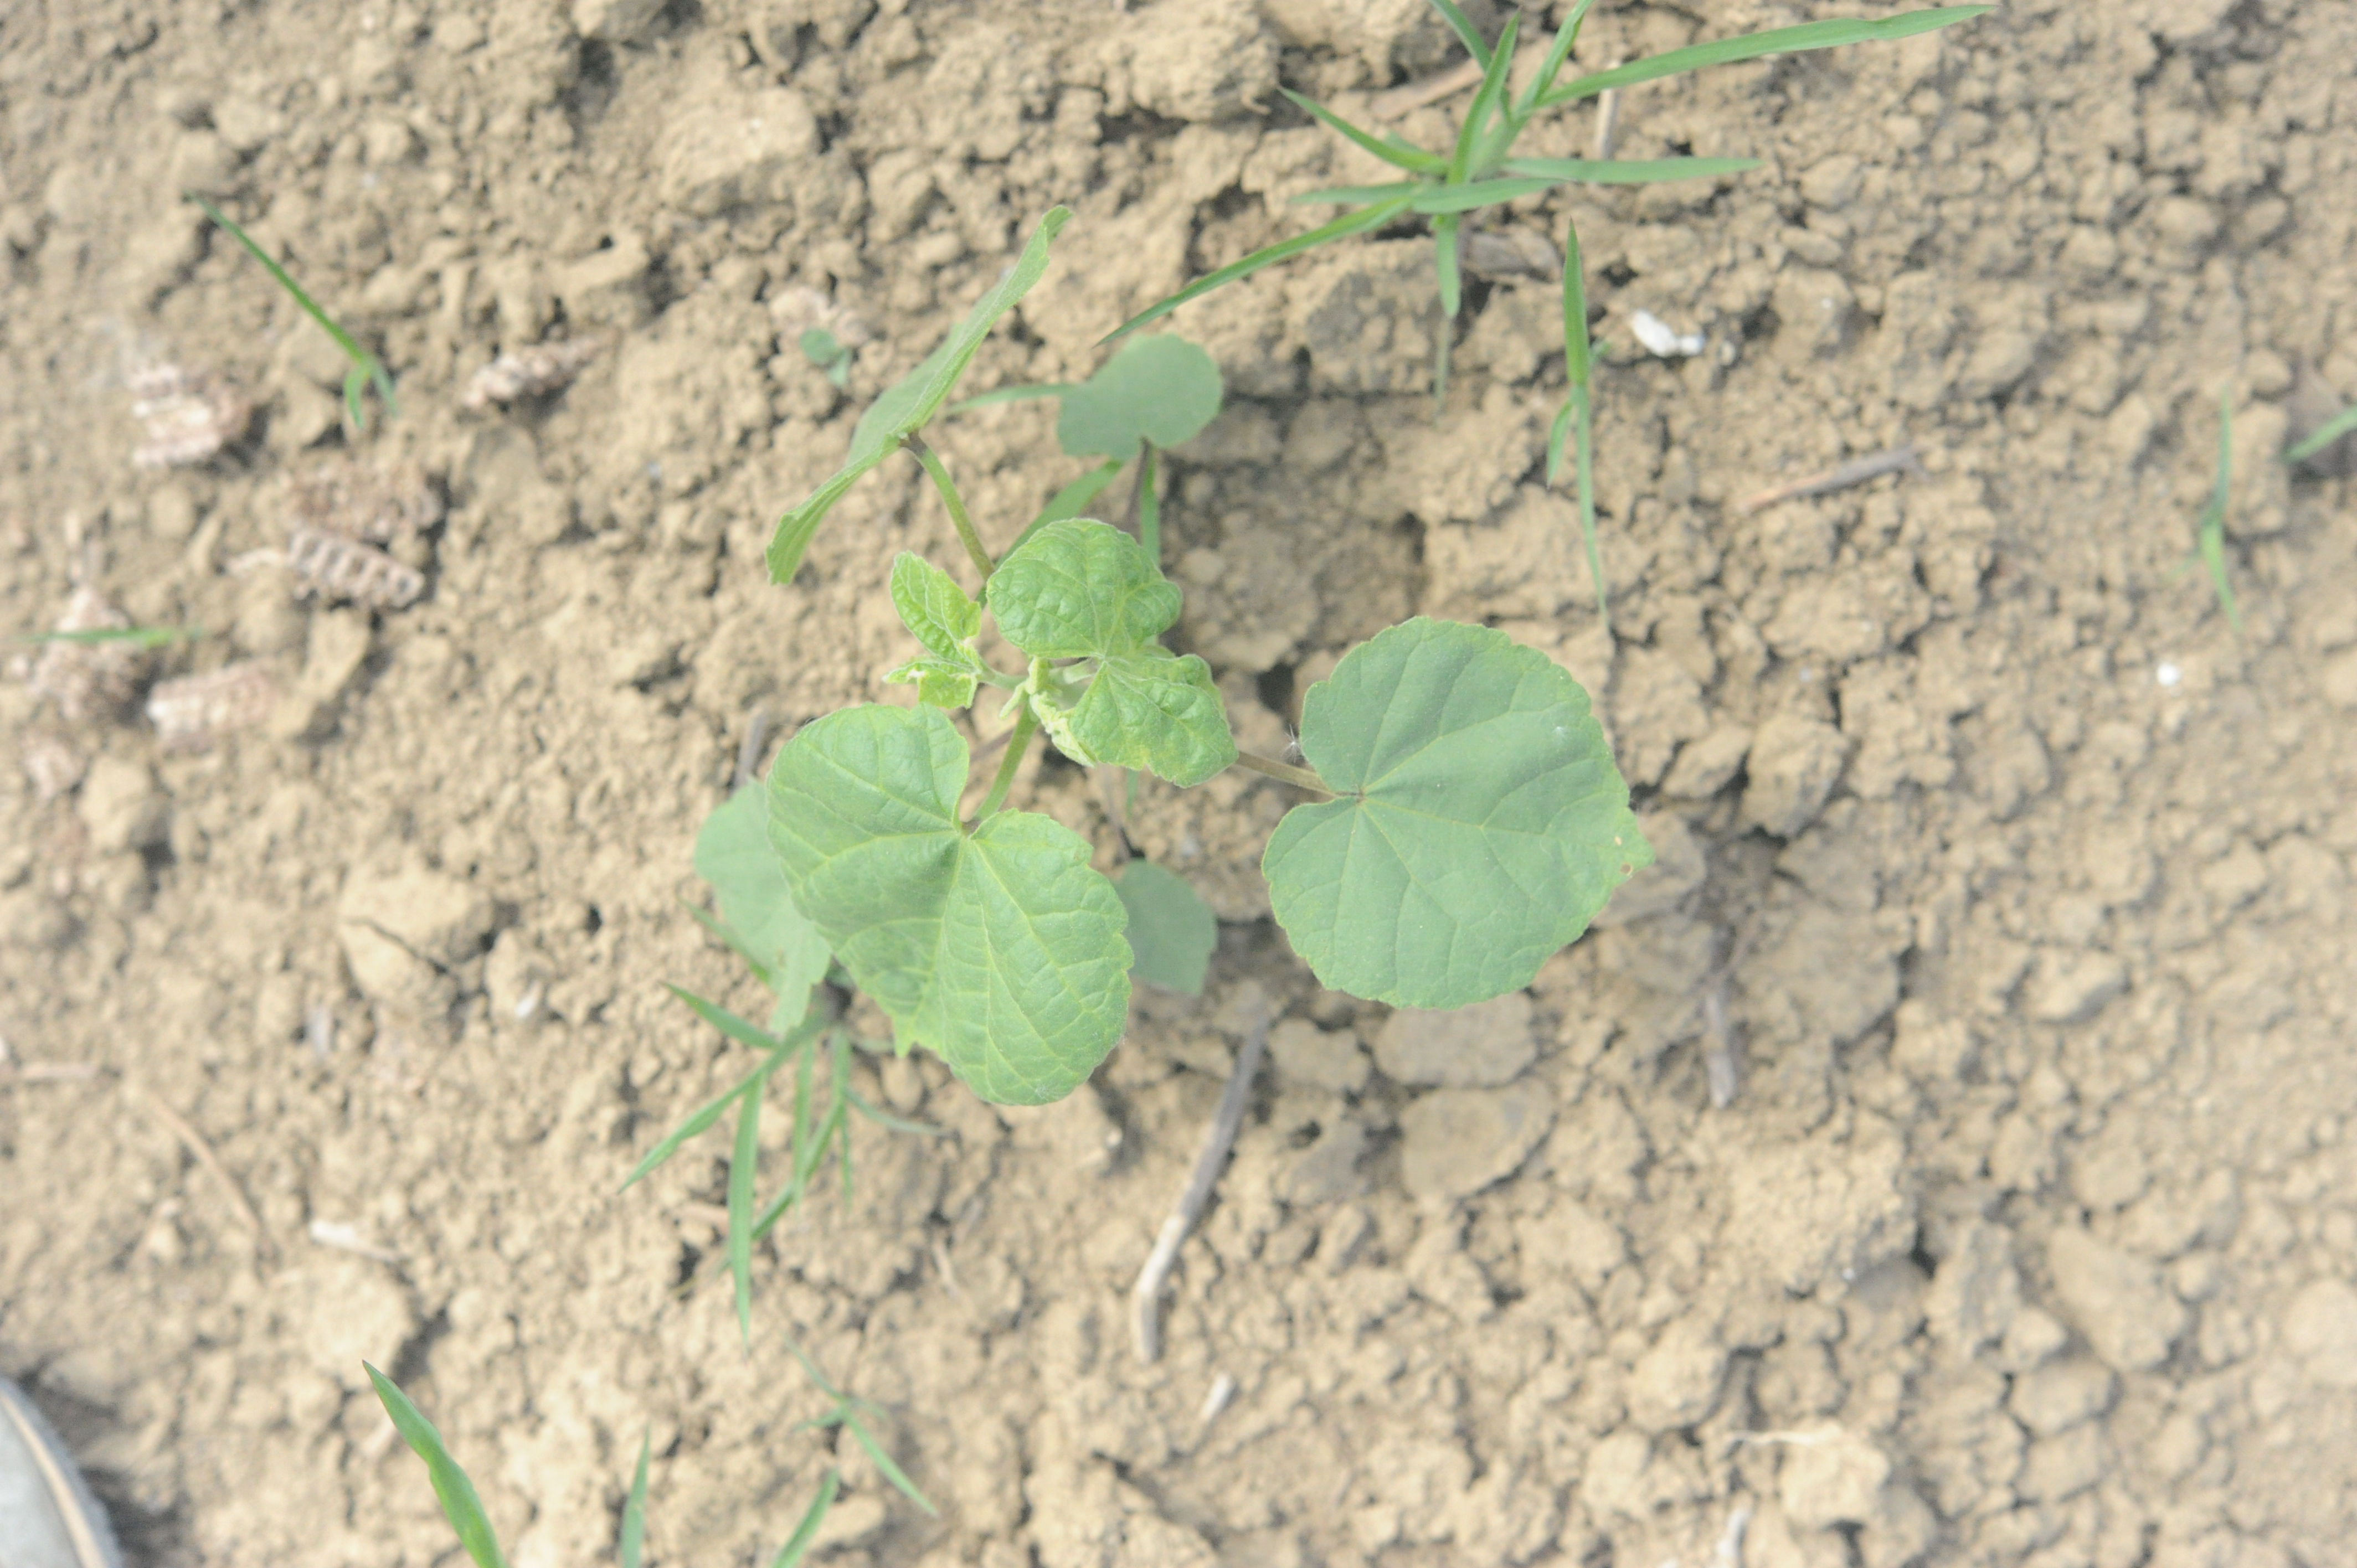
Label: velvet_leaf